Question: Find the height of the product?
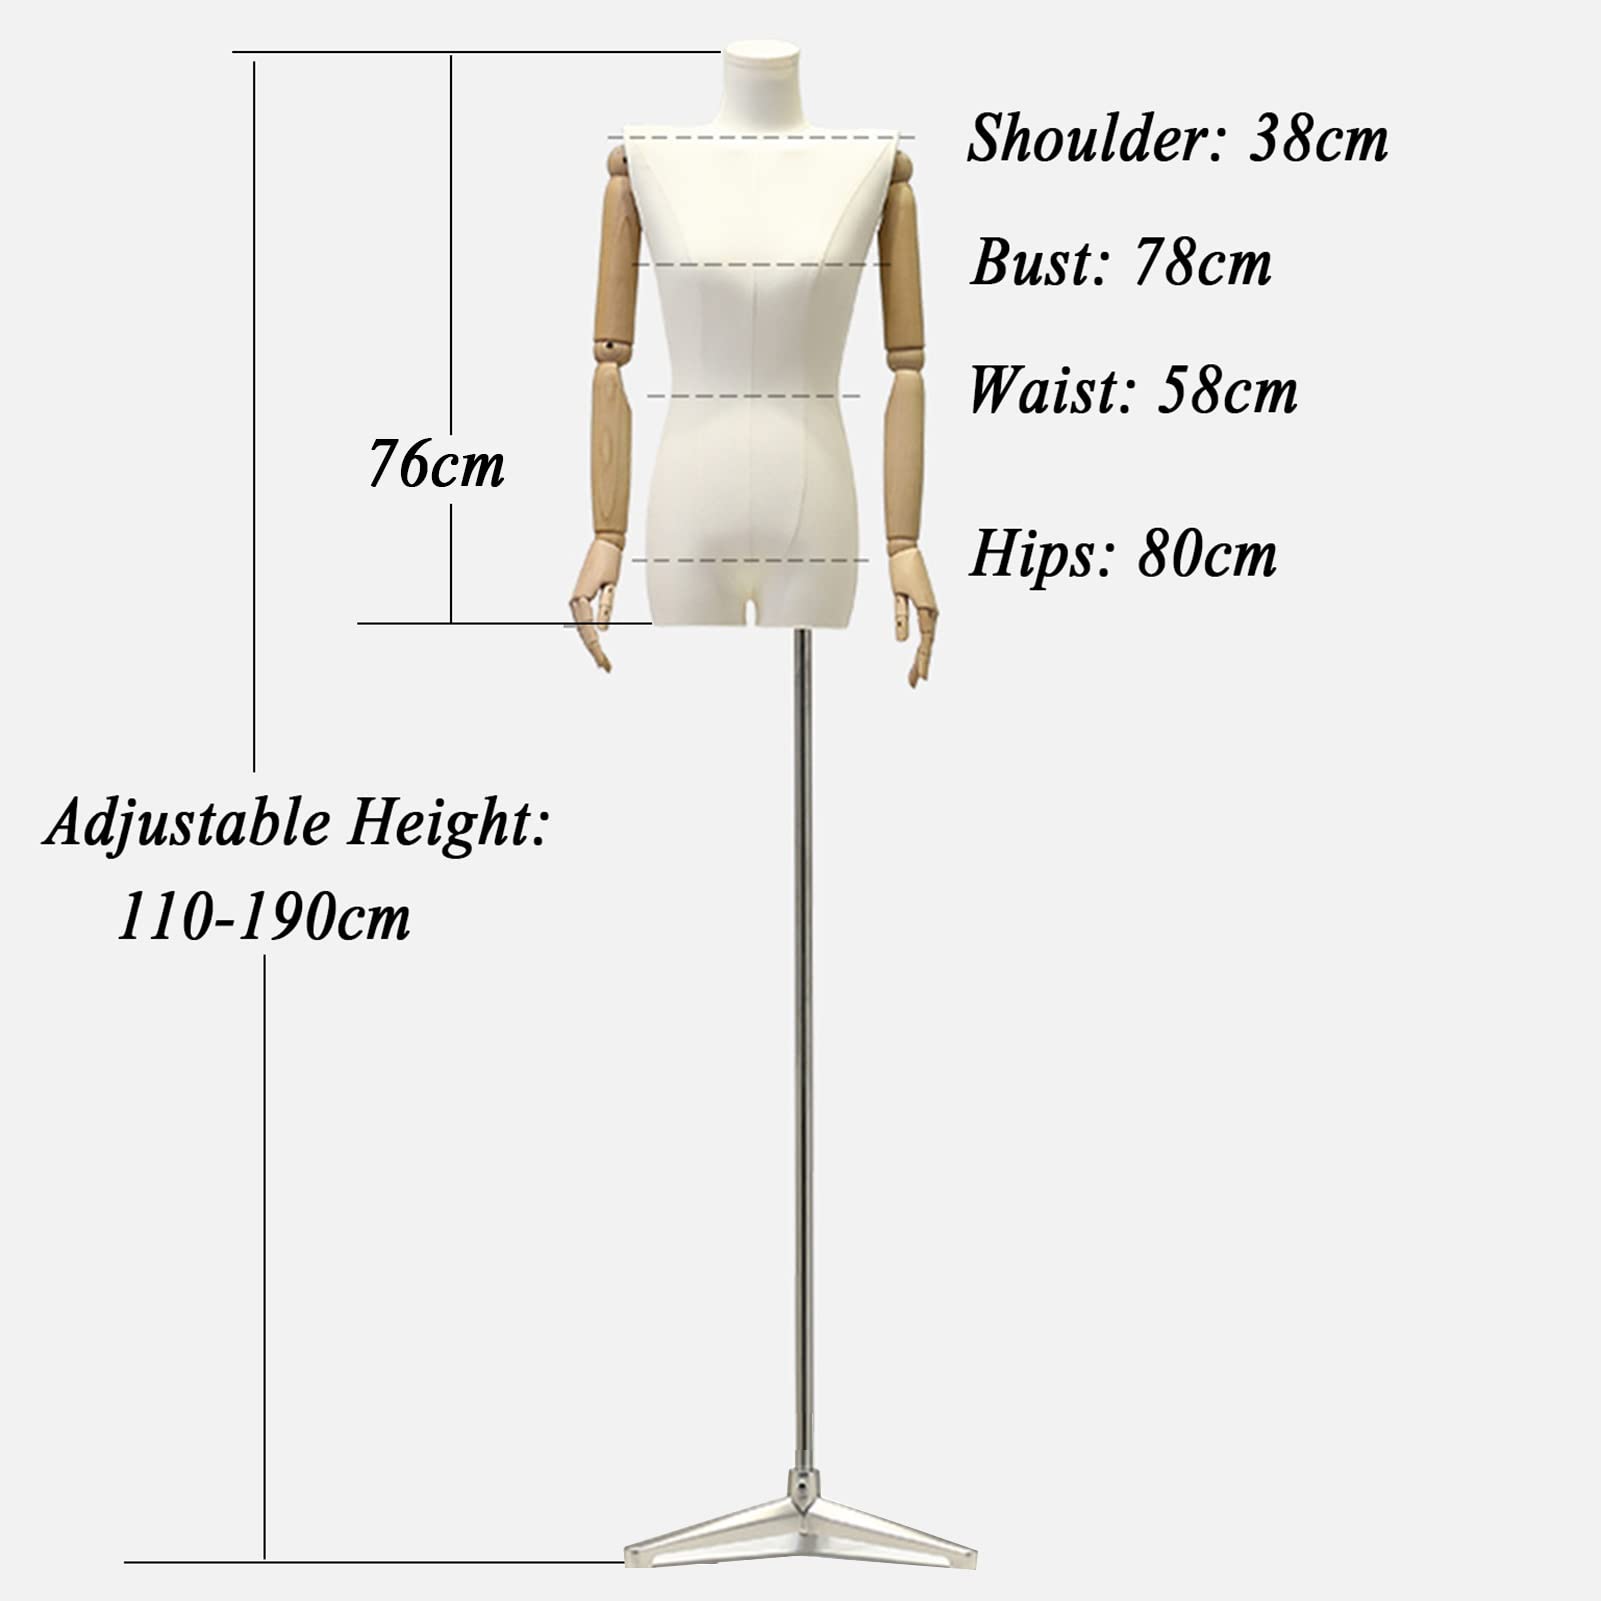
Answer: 38.0 centimetre